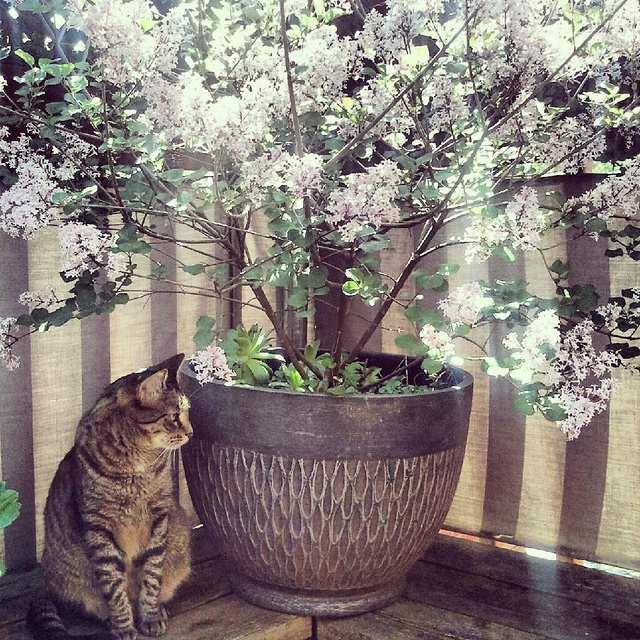
A cat sitting next to a flower pot.
Cat sitting next to a large planter looking at something out of the picture.
A cat next to potted plant on a sunny day
A tabby cat is sitting next to a potted tree.
A cat that is sitting next to a pot that has a flowering bush in it.